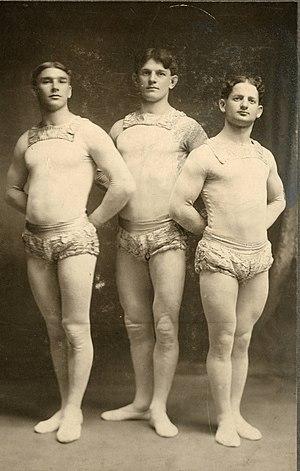
Le burlesque américain est un genre de spectacle de variété, adapté aux États-Unis, au XIXᵉ siècle. Dérivés d'éléments du burlesque victorien, du music-hall et des minstrel shows, les spectacles burlesques américains deviennent populaires, à la fin des années 1860 et évoluent lentement pour mettre en scène la comédie grivoise et la nudité féminine. Au début des années 1930, l'élément striptease du burlesque éclipse la comédie et soumet le burlesque à une législation locale étendue. Le burlesque perd progressivement de sa popularité, à partir des années 1940. Un certain nombre de producteurs cherchent à capitaliser sur la nostalgie du divertissement en essayant de recréer l'esprit du burlesque, dans les films hollywoodiens, des années 1930 aux années 1960. Depuis les années 1990, ce format connaît un regain d'intérêt, avec le new burlesque.